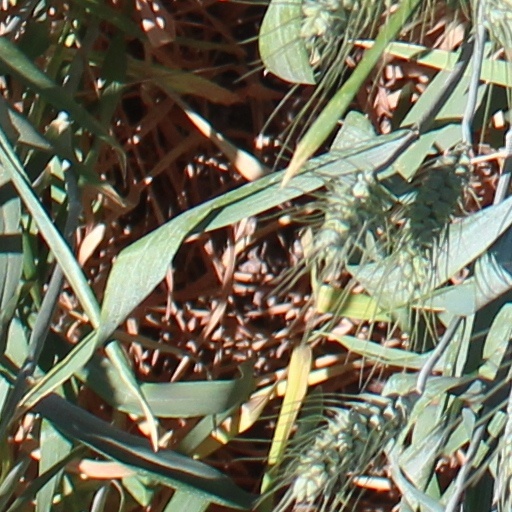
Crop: wheat